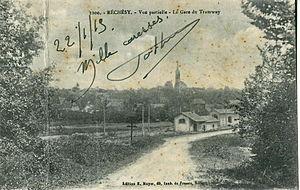
Carte postale ancienne éditée par E. Mayer, 49 fbg de France à Belfort, n°1200
Réchésy est une commune française située dans le département du Territoire de Belfort en région Bourgogne-Franche-Comté. Elle fait partie du canton de Delle. Ses habitants sont appelés les Réchésiens.
La Trouée de Belfort constitue un lieu de passage naturel entre le bassin versant du Rhin, donc l'Alsace, la Suisse alémanique l'Allemagne du sud et la Bavière, et le bassin de la Saône et du Rhône, c’est-à-dire la Franche-Comté, la Bourgogne et le reste de la France, ainsi que la Suisse jurassienne et Bienne.
La Compagnie des Chemins de fer d'intérêt local du Territoire de Belfort est formée en 1913 pour construire et exploiter un réseau de chemins de fer à voie métrique dans le département du territoire de Belfort. La concession des lignes est attribuée à messieurs Baert et Vernet.